Cmd.exe

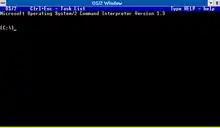
running in OS/2 Window on OS/2 version 1.3

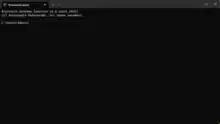
running in Windows Terminal on Ukrainian Windows 11

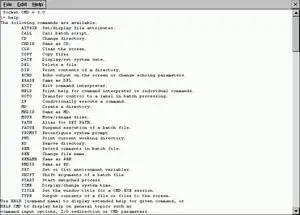
Pocket CMD v 3.0 (cmd.exe) on Windows CE 3.0

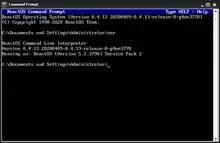
on ReactOS

On Windows, provides various user experience enhancments as compared to , including: